Ikat

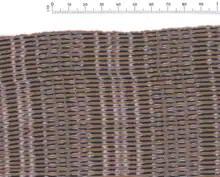
A tricolor warp "ikat" weave from Tenancingo, Mexico

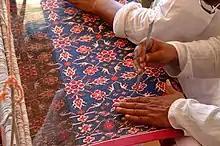
Indian textile artists demonstrate double "ikat" "patola" weaving.

"Ikat" created by dyeing the warps (warp "ikat") is simpler to make than either weft "ikat" or double "ikat". First the yarns--cotton, silk, wool or other fibres—are wound onto a tying frame. Then they are separated into bundles. As the binding process is very labor-intensive an effort is made to reduce the work to a minimum by folding the thread bundles like in paper dolls and binding a basic "ikat" motif (BIM) that will be repeated like in paper dolls when the threads are unfolded for weaving after the dyeing is completed. The thread bundles may be folded around a vertical and/or horizontal axis. The bundles may be covered with wax, as in batik. (However, in making batik, the crafts person applies the resist to the finished cloth rather than to the yarns to be woven.) The warp yarns are then wrapped tightly with thread or some other dye-resistant material with the desired pattern so as to prevent unwanted dye penetration. The procedure is repeated, according to the number of colours required to complete the design. Multiple coloration is common, requiring multiple rounds of tying and dyeing. After the dyeing is finished the bindings are removed and the threads are wound onto the loom as the warp (longitudinal yarns). The threads are adjusted to precisely align the motifs and thin bamboo strips are lashed to the threads to prevent them from tangling or slipping out of alignment during weaving.